Connecticut Antique Machinery Association

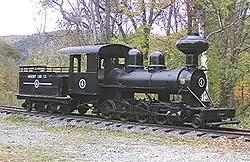
A narrow gauge steam locomotive preserved at the museum

The Connecticut Antique Machinery Association is a museum that preserves historic machinery, located in Kent, Connecticut. The museum has a number of exhibits on industrial technology such as internal combustion engines, steam engines, agriculture, and logging. Included within the museum grounds is a narrow gauge railroad, with an operating steam locomotive originally from Hawaii.